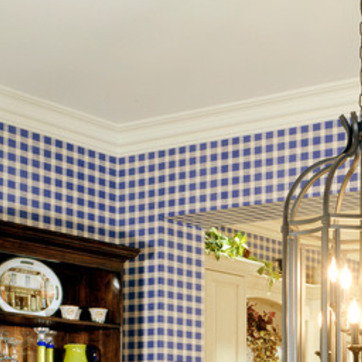
Material: wallpaper